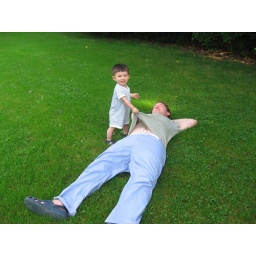
Dave naps in the grass by the president of Wellesley's house while Alexi tugs at his shirt